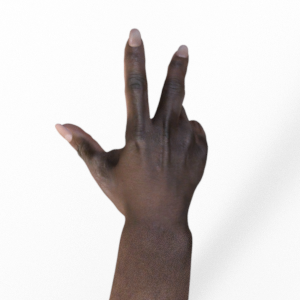
Label: scissors